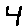
Label: 4